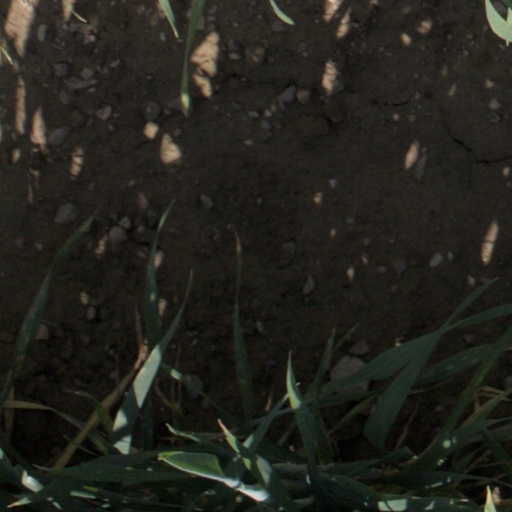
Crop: wheat